Kidney tumour

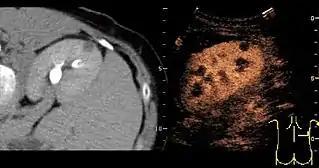
Unspecific cortical lesion on CT scan is confirmed cystic and benign with contrast-enhanced renal ultrasonography.

A CT scan is the first choice modality for workup of solid masses in the kidneys. Nevertheless, hemorrhagic cysts can resemble renal cell carcinomas on CT, but they are easily distinguished with Doppler ultrasonography (Doppler US). In renal cell carcinomas, Doppler US often shows vessels with high velocities caused by neovascularization and arteriovenous shunting. Some renal cell carcinomas are hypovascular and not distinguishable with Doppler US. Therefore, renal tumors without a Doppler signal, which are not obvious simple cysts on US and CT, should be further investigated with contrast-enhanced ultrasound, as this is more sensitive than both Doppler US and CT for the detection of hypovascular tumors.